Islamic modernism

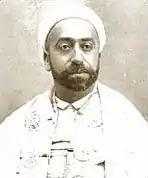
Tunisian judge Ibn Ashur, author of the work ""Maqasid al-Shari'ah al-Islamiyyah"" (Objectives of Islamic Law)

Tunisian Maliki scholar Muhammad al-Tahir ibn Ashur (1879–1973 C.E) who rose to the position of chief judge at Zaytuna university was a major student of Muhammad 'Abduh. He met 'Abduh in 1903 during his visit to Tunisia and thereafter became a passionate advocate of 'Abduh's modernist vision. He called for a revamping of the educational curriculum and became noteworthy for his role in revitalising the discourse of "Maqasid al-Sharia" ("Higher Objectives of Islamic Law") in scholarly and intellectual ciricles. Ibn Ashur authored the book "Maqasid al-Shari'ah al-Islamiyyah" in 1946 which was widely accepted by modernist intellectuals and writers. In his treatise, Ibn Ashur called for a legal theory that is flexible towards 'urf (local customs) and adopted contextualised approach towards re-interpretation of hadiths based on applying the principle of "Maqasid" (objectives).